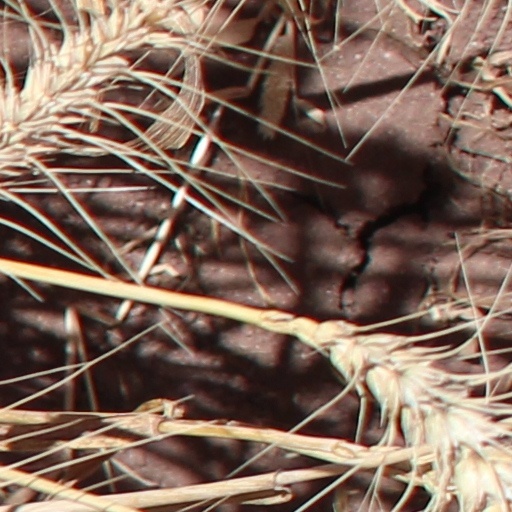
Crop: wheat